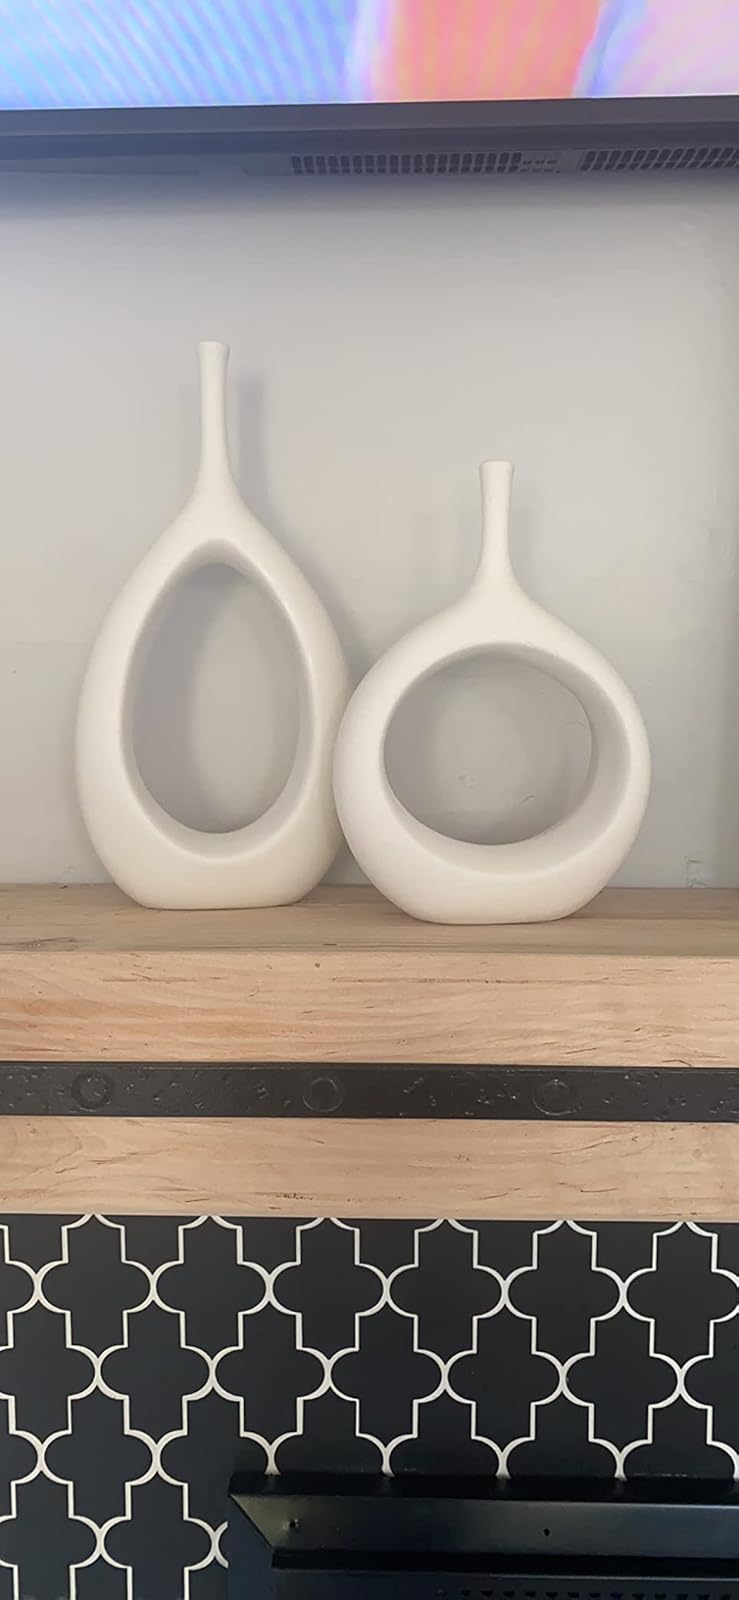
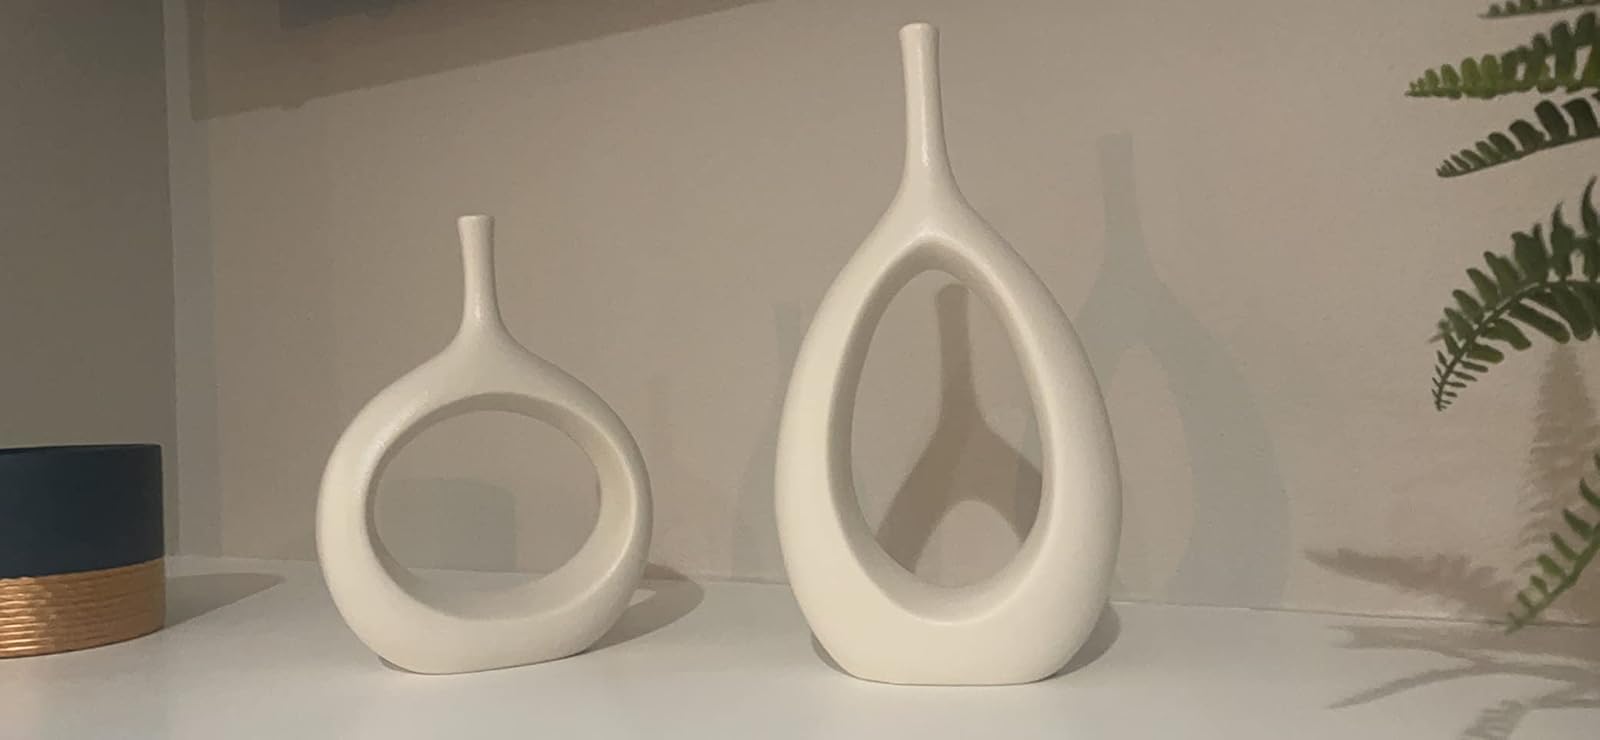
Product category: vase
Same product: yes